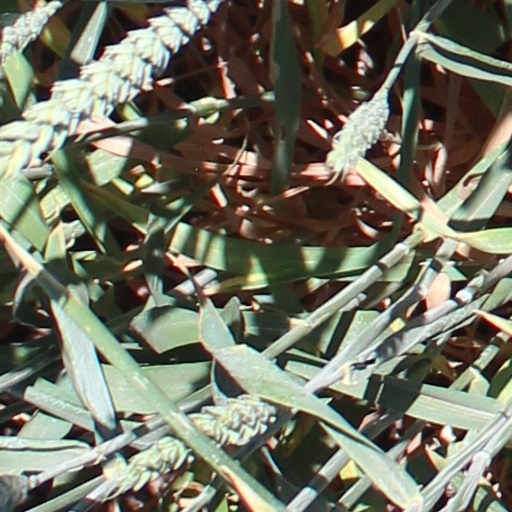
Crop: wheat